Handcuffs

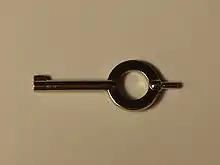

Some prisoners being transported from custody to outside locations, for appearances at court, to medical facilities, etc., will wear handcuffs augmented with a belly chain. In this type of arrangement a metal, leather, or canvas belt is attached to the waist, sometimes with a locking mechanism. The handcuffs are secured to the belly chain and the prisoner's hands are kept at waist level. This allows a relative degree of comfort for the prisoner during prolonged internment in the securing device, while providing a greater degree of restriction to movement than simply placing the handcuffs on the wrists in the front. When the handcuffs are concealed by a handcuff cover and secured at the prisoner's waist by a belly chain, this combination will result in a rather more severe restraint and the restrained person may feel discomfort or even pain.